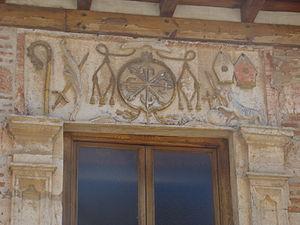
Cigales est une commune de la province de Valladolid dans la communauté autonome de Castille-et-León en Espagne.